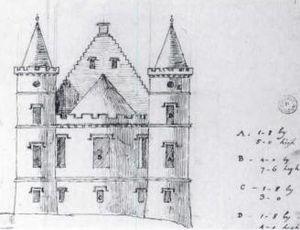
Le château d'Ardencaple, ou Ardincaple, est un monument classé de catégorie B depuis le 14 mai 1971, se trouvant à environ 1,5 km d'Helensburgh, dans la région administrative écossaise d'Argyll and Bute. Aujourd'hui, les seuls vestiges du château sont sa tour, perchée au bord d'un plateau et surmontant les plaines s'étendant jusqu'aux rivages du Firth of Clyde. Cette tour est utilisée comme phare pour faciliter la navigation sur le Firth of Clyde, ce qui vaut au château l'autre nom d’Ardencaple Castle Light. Le château d'origine aurait été construit au XIIᵉ siècle et certains des vestiges de cette première réalisation auraient encore été debout au XIXᵉ siècle.